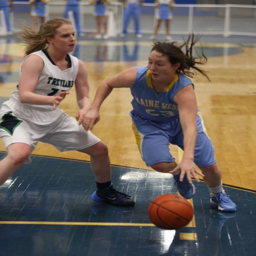
images vs. girls basketball game .